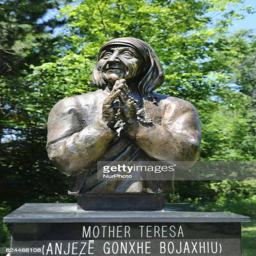
bust of nun outside a church